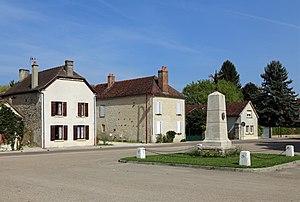
Fouchères (département de l'Aube, France)